History of St Neots

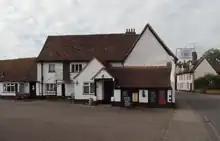
The Chequers, Eynesbury

Very few secular buildings have survived from the 15th century. A fine timber-framed building erected in the 15th has been revealed at the corner of Church Walk in St Neots. It is believed to have been built for a wealthy corn merchant. From the same period is the Old Falcon on the Market Square: its now dilapidated frontage conceals a much older interior. Eynesbury's oldest surviving secular mediaeval building is The Chequers in St Mary's Street. Although roughly dated to the early 16th century it is likely to have been there a century earlier.